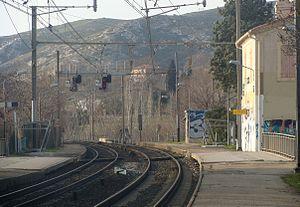
La gare de Séon Saint-Henry (Marseille), vue prise en direction de l'Estaque.
La gare de Séon-Saint-Henri ou gare de Séon-Saint-Henry est une gare ferroviaire de la ligne de Paris-Lyon à Marseille-Saint-Charles, située sur le territoire du 16ᵉ arrondissement de la ville de Marseille, dans le département des Bouches-du-Rhône, en région Provence-Alpes-Côte d'Azur.